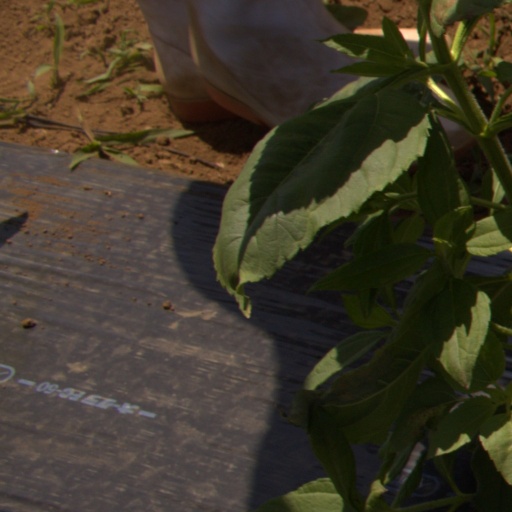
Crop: Jerusalem artichoke